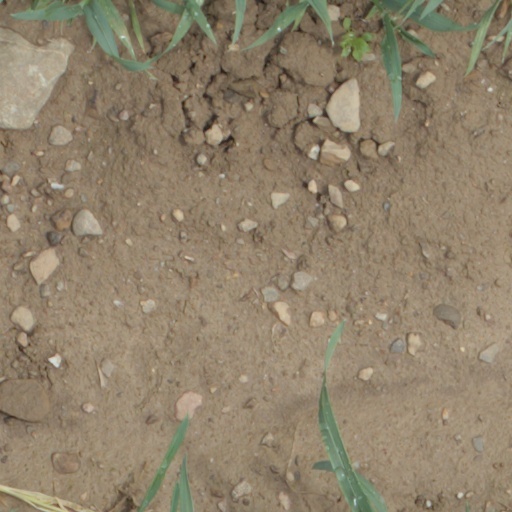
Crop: wheat